Beam lead technology

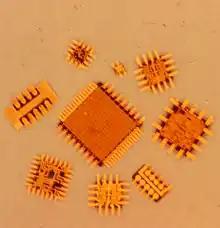
Beam lead integrated circuits

Beam lead technology is a method of fabricating a semiconductor device. Its initial application was for high-frequency silicon switching transistors and high-speed integrated circuits. This technology eliminated the labor-intensive wire-bonding process that was commonly used for integrated circuits at the time. It also enabled the automated assembly of semiconductor chips onto larger substrates, facilitating the production of hybrid integrated circuits.